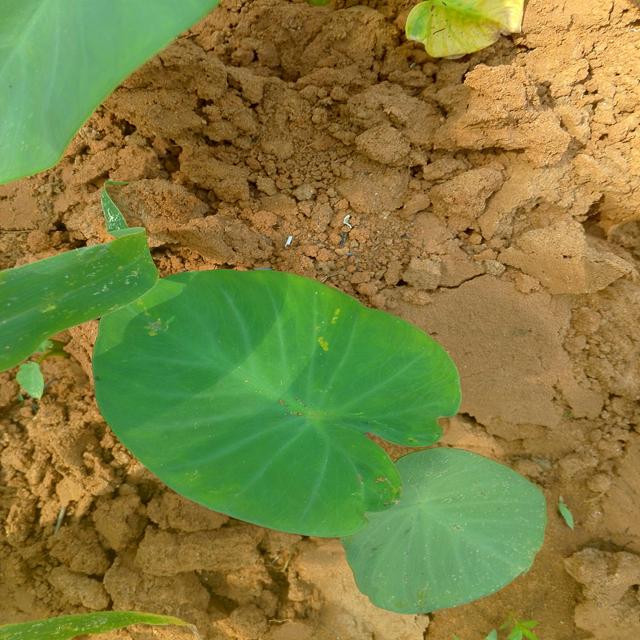
Label: Early_Blight